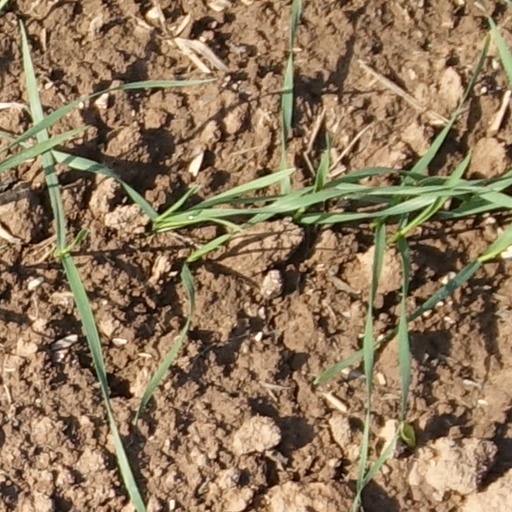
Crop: wheat